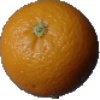
Label: Orange 1